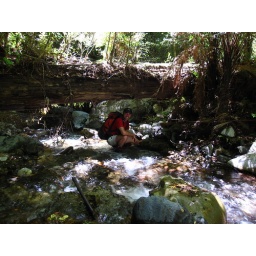
I couch under a huge fallen tree across Field Creek. Taken by James